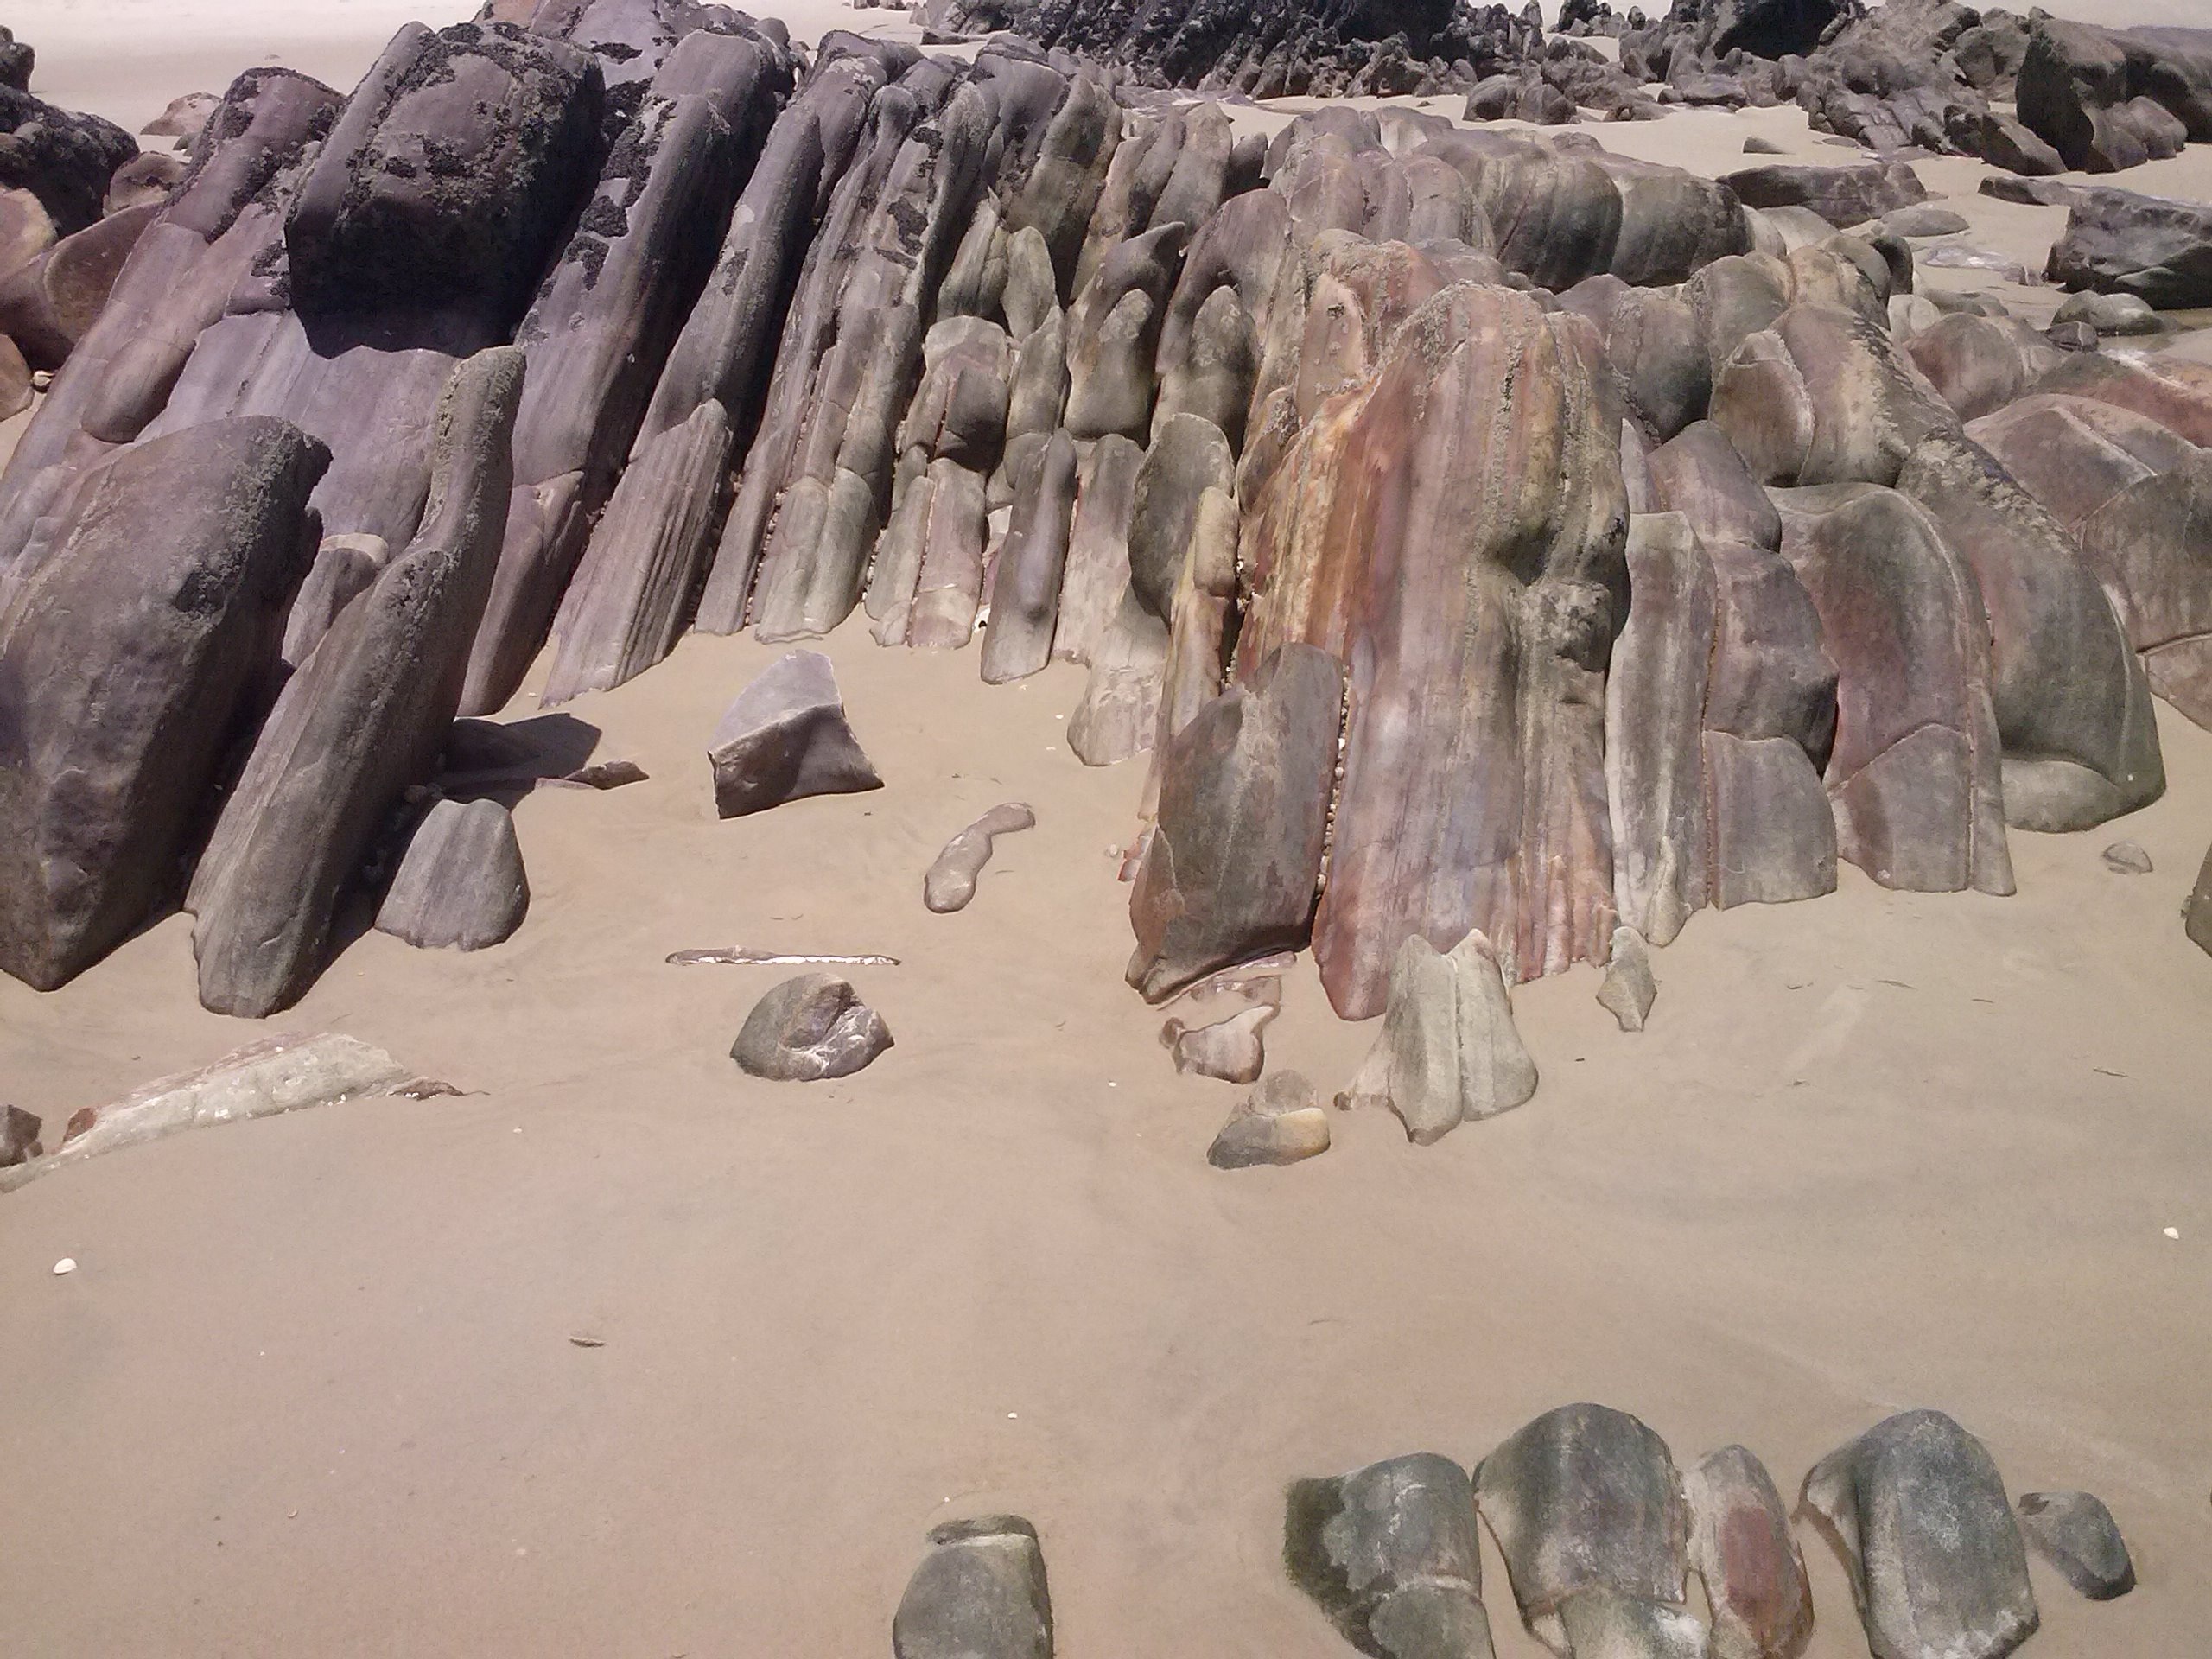
beach, sand, rock, formation, material, stones, geology, badlands, boulder, wadi